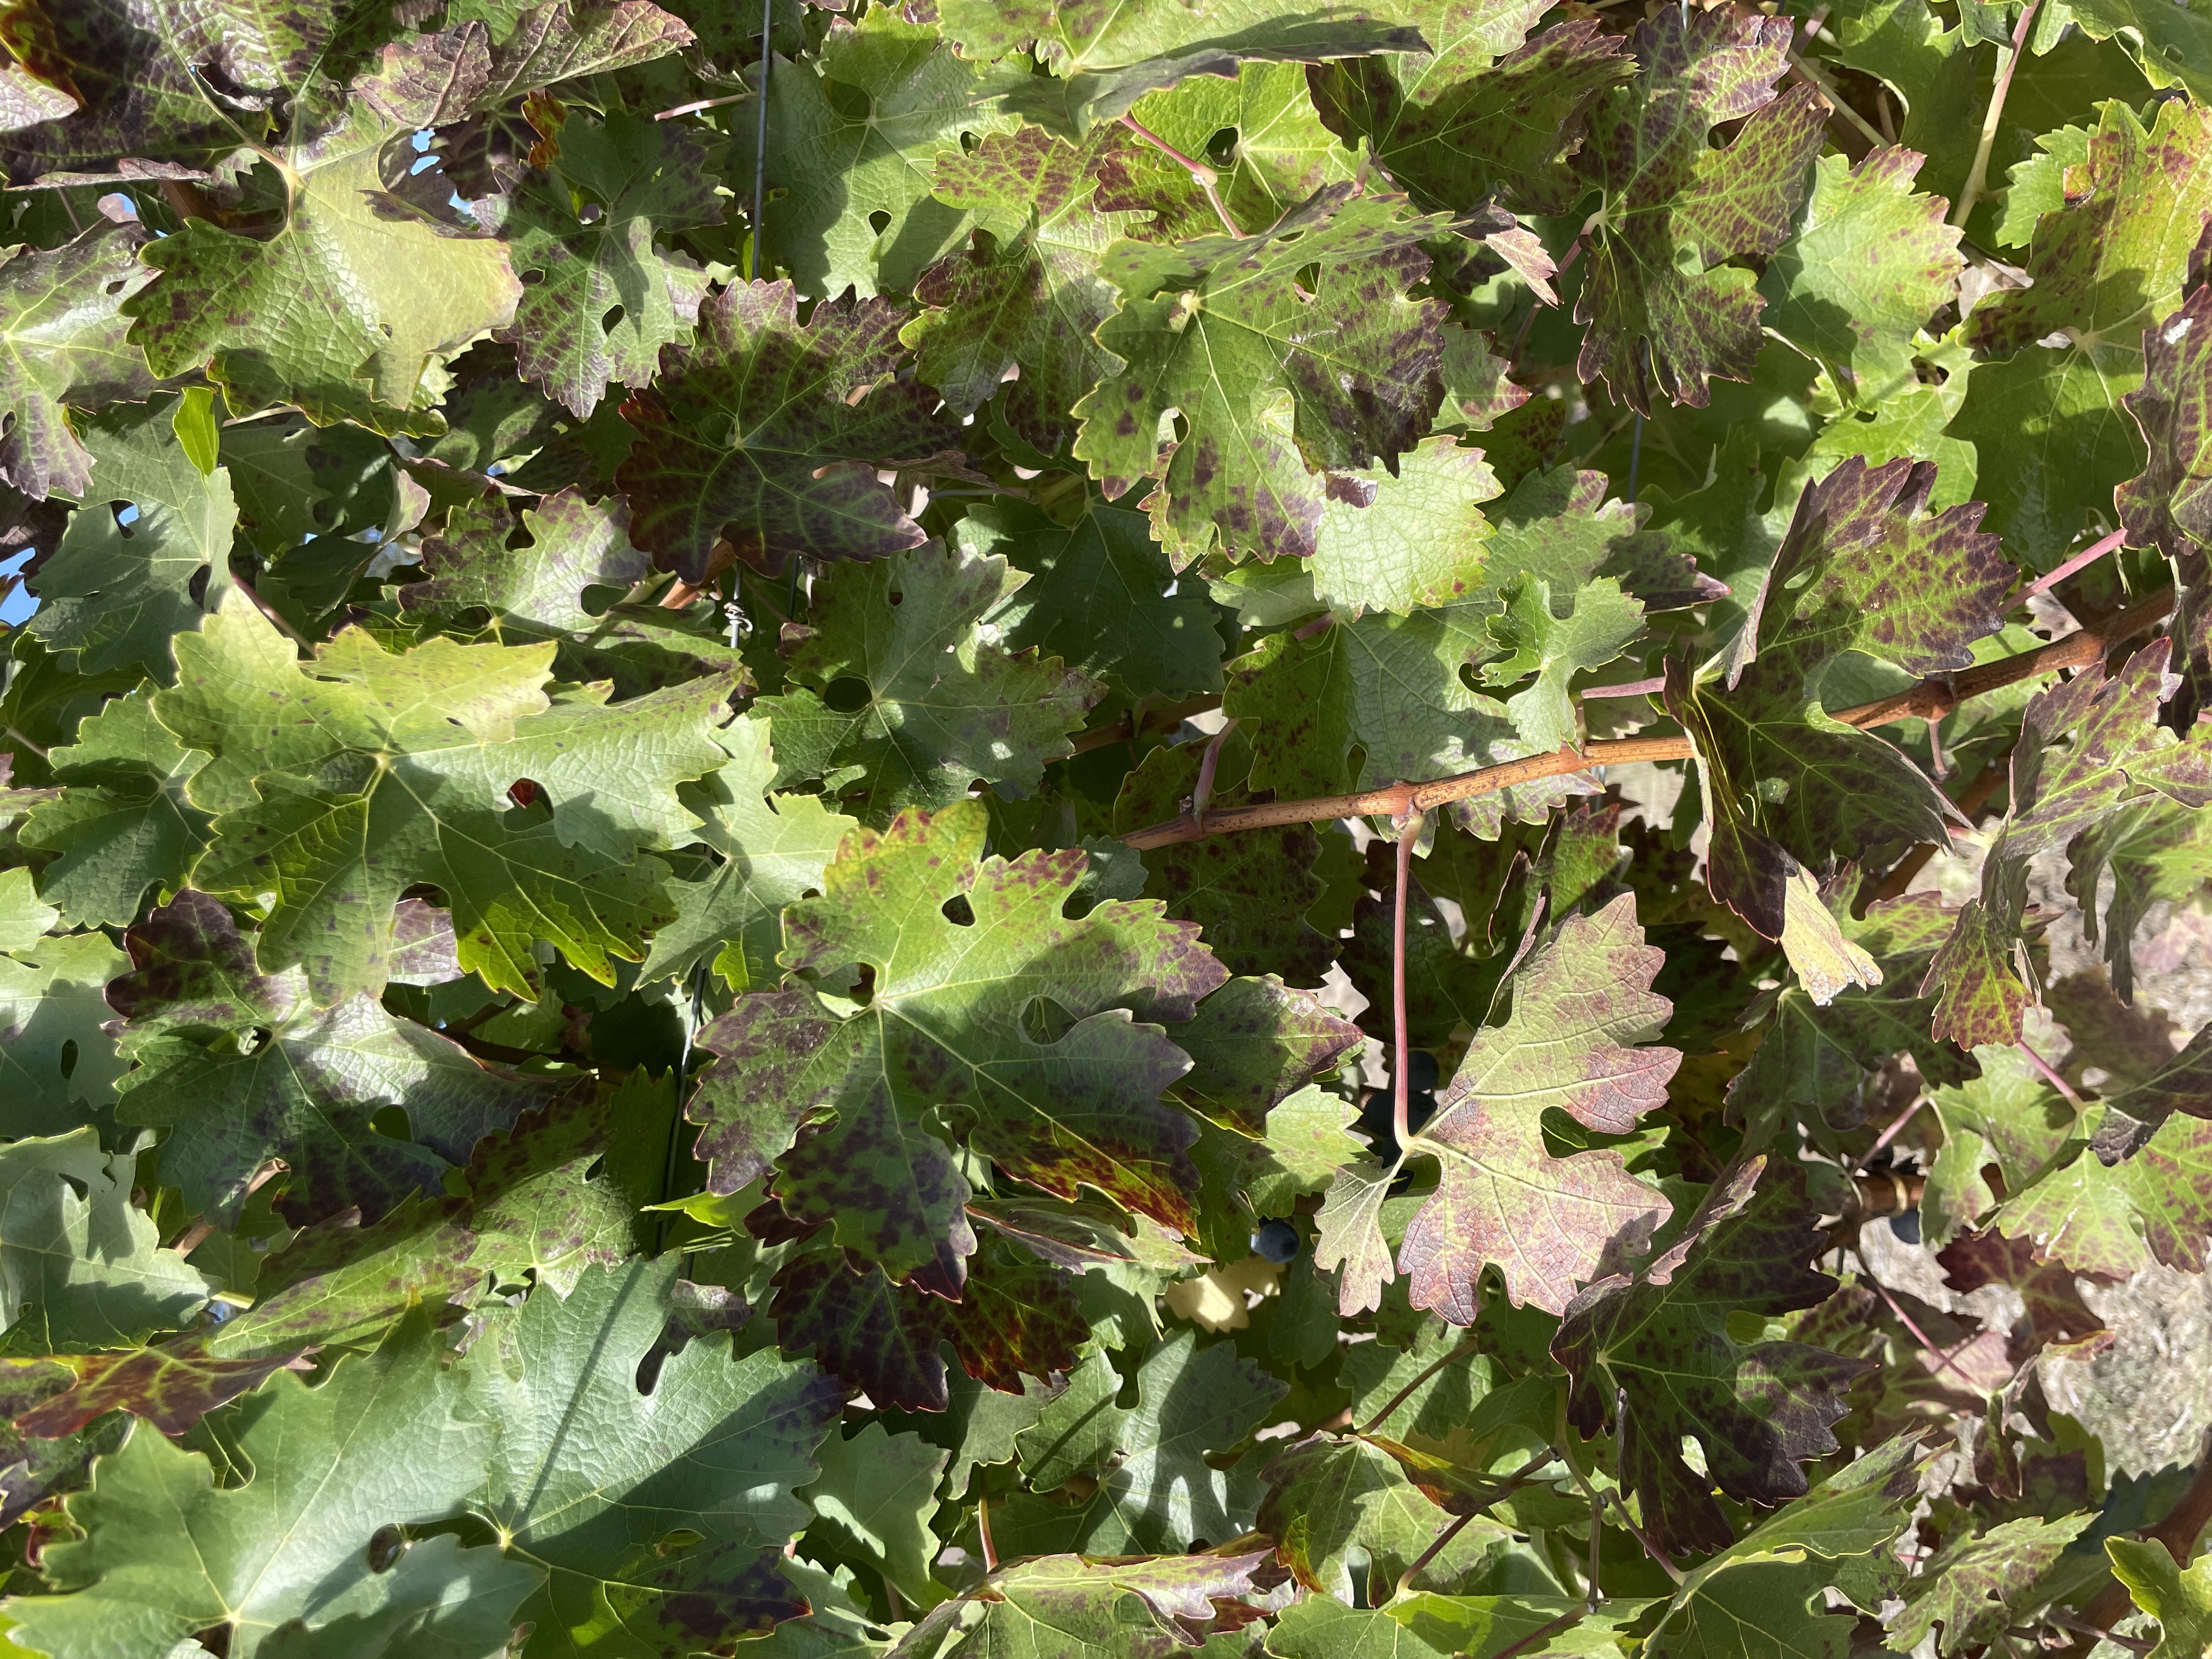
Label: Leafroll 3